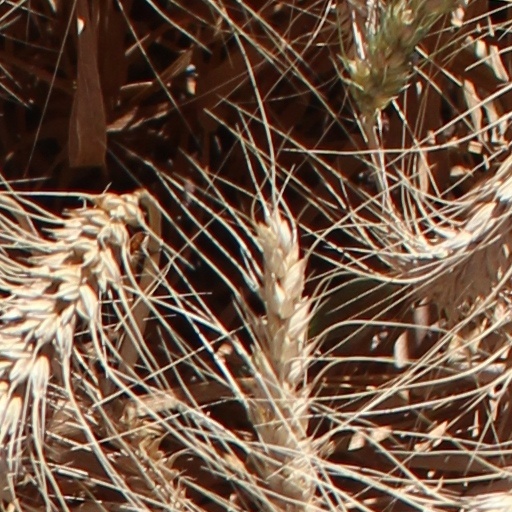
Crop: wheat